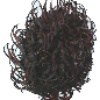
Label: rambutan